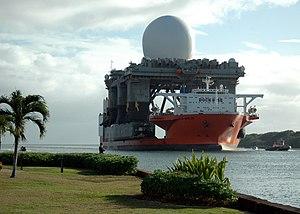
Hyundai Mipo Dockyard Co. Lte est une entreprise de construction navale sud-coréenne fondée en 1975. Il s'agit d'une des filiales de Hyundai Heavy Industries.
La bande X est une plage de fréquences d'onde radio dite 'SHF' située aux alentours de 10 gigahertz, utilisée pour les télécommunications et la radio.
Un navire semi-submersible est un navire transporteur de colis lourds qui a la particularité de pouvoir remplir d'immenses ballasts afin de s'enfoncer dans l'eau, et ainsi charger sa cargaison en se glissant en dessous. Ces navires sont particulièrement adaptés au transport d'objets volumineux comme les plates-formes pétrolières ou d'autres navires. Leur version militaire est le navire de guerre semi-submersible.
Le MV Blue Marlin est un navire transporteur de colis lourds ; il était le plus grand et le plus puissant naviguant jusqu'à la construction du Dockwise Vanguard en 2012. De type semi-submersible, il a été converti en 2003 afin d'offrir une surface de pont plus importante.
La Missile defense, anciennement « National missile defense », appelée communément « bouclier antimissile », est un système de défense antimissile comprenant des radars et des missiles, et qui a pour but de détecter et de détruire les missiles balistiques ennemis dirigés vers le territoire des États-Unis et de certains de leurs alliés. En fonction depuis novembre 2004, le programme s'étend jusqu'aux années 2020.
La Ground-Base Midcourse Defense est le système missile antibalistique américain utilisé pour intercepter les ogives entrantes dans l'espace, pendant la phase à mi-parcours du vol à trajectoire balistique. Il s’agit d’une composante majeure de la stratégie de défense antimissile américaine visant à lutter contre les missiles balistiques, y compris les missiles balistiques intercontinentaux transportant des ogives nucléaires, chimiques, biologiques ou conventionnelles. Le système est déployé sur des bases militaires situées en Alaska et en Californie. Il comprend 44 intercepteurs et couvre 15 fuseaux horaires avec des capteurs situés sur terre, en mer et en orbite.